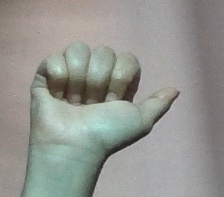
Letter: dhad